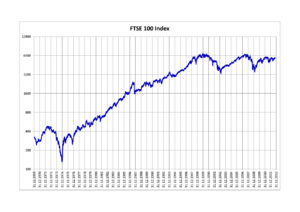
FTSE 100
FTSE 100-indekset fra 1969-2012 (1969-1984 er et beregnet tal)
"FTSE 100 Index også kaldet FTSE 100, FTSE eller uformelt ""footsie"" er et aktieindeks bestående af de 100 børsnoterede selskaber på London Stock Exchange med den største markedsværdi. Det er et af de mest benyttede aktieindeks og det ses som et måleinstrument for virksomhedernes velstand. Aktieindekset vedligeholdes af FTSE Group, som er et datterselskab til London Stock Exchange Group.